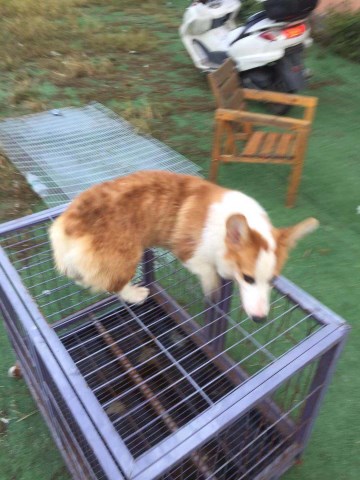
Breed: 2909-n000116-Cardigan